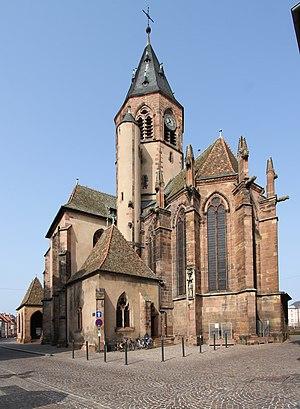
Église Saint-Georges de Haguenau‎